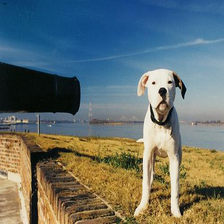
Species: dog
Breed: american bulldog